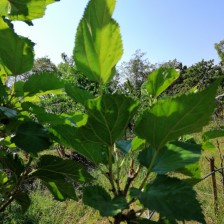
Variety: Buriram60